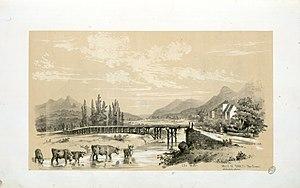
Fait partie d'un recueil de 15 planches lithographiées en camaïeu avec titre lithographié Ancely, René (1876 - 1966). Possesseur
Tardets-Sorholus est une commune française située dans le département des Pyrénées-Atlantiques, en région Nouvelle-Aquitaine.
Les institutions du Pays basque français avant 1789 résultent grandement — dans ce territoire constituant aujourd'hui une partie du département français des Pyrénées-Atlantiques et situé à la frontière avec l’Espagne — d’une structure sociale établie autour de la maison basque, et de son mode de transmission intergénérationnelle, ainsi que de la gestion des terres communes. Cela se traduit par la jouissance partagée d’une propriété indivise. Cette gestion commune des Basques est considérée être à l’origine des assemblées paroissiales, qui forment le socle des institutions délibératives du Pays basque.